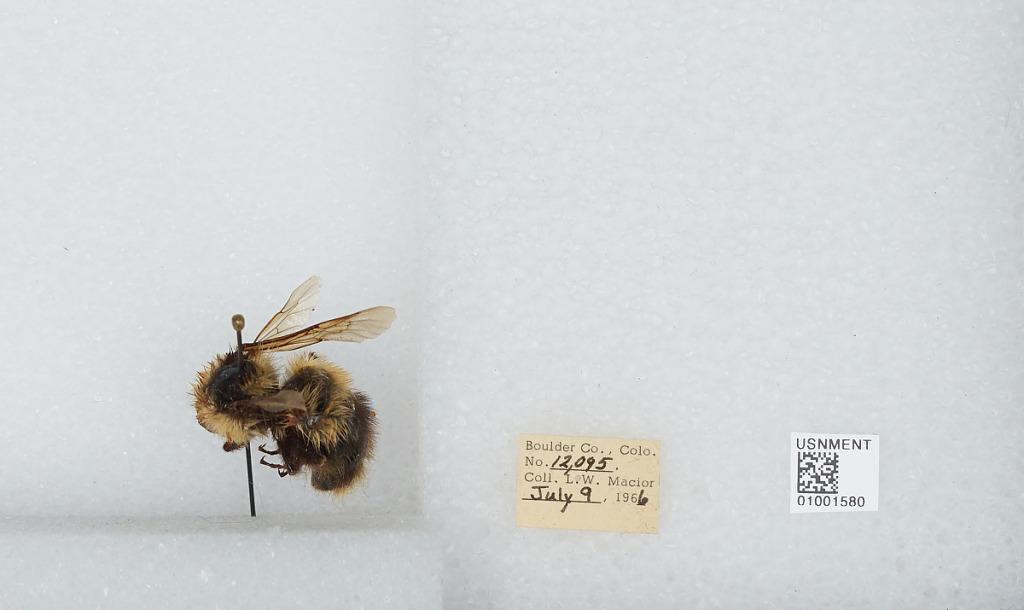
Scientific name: Bombus (Alpinobombus) balteatus Dahlbom
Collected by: L. Macior
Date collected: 1966-7-9
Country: United States
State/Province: Colorado
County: Boulder
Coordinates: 40.0275, -105.252